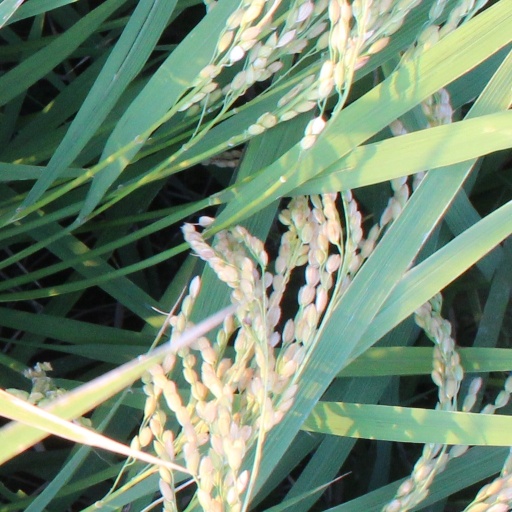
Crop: rice